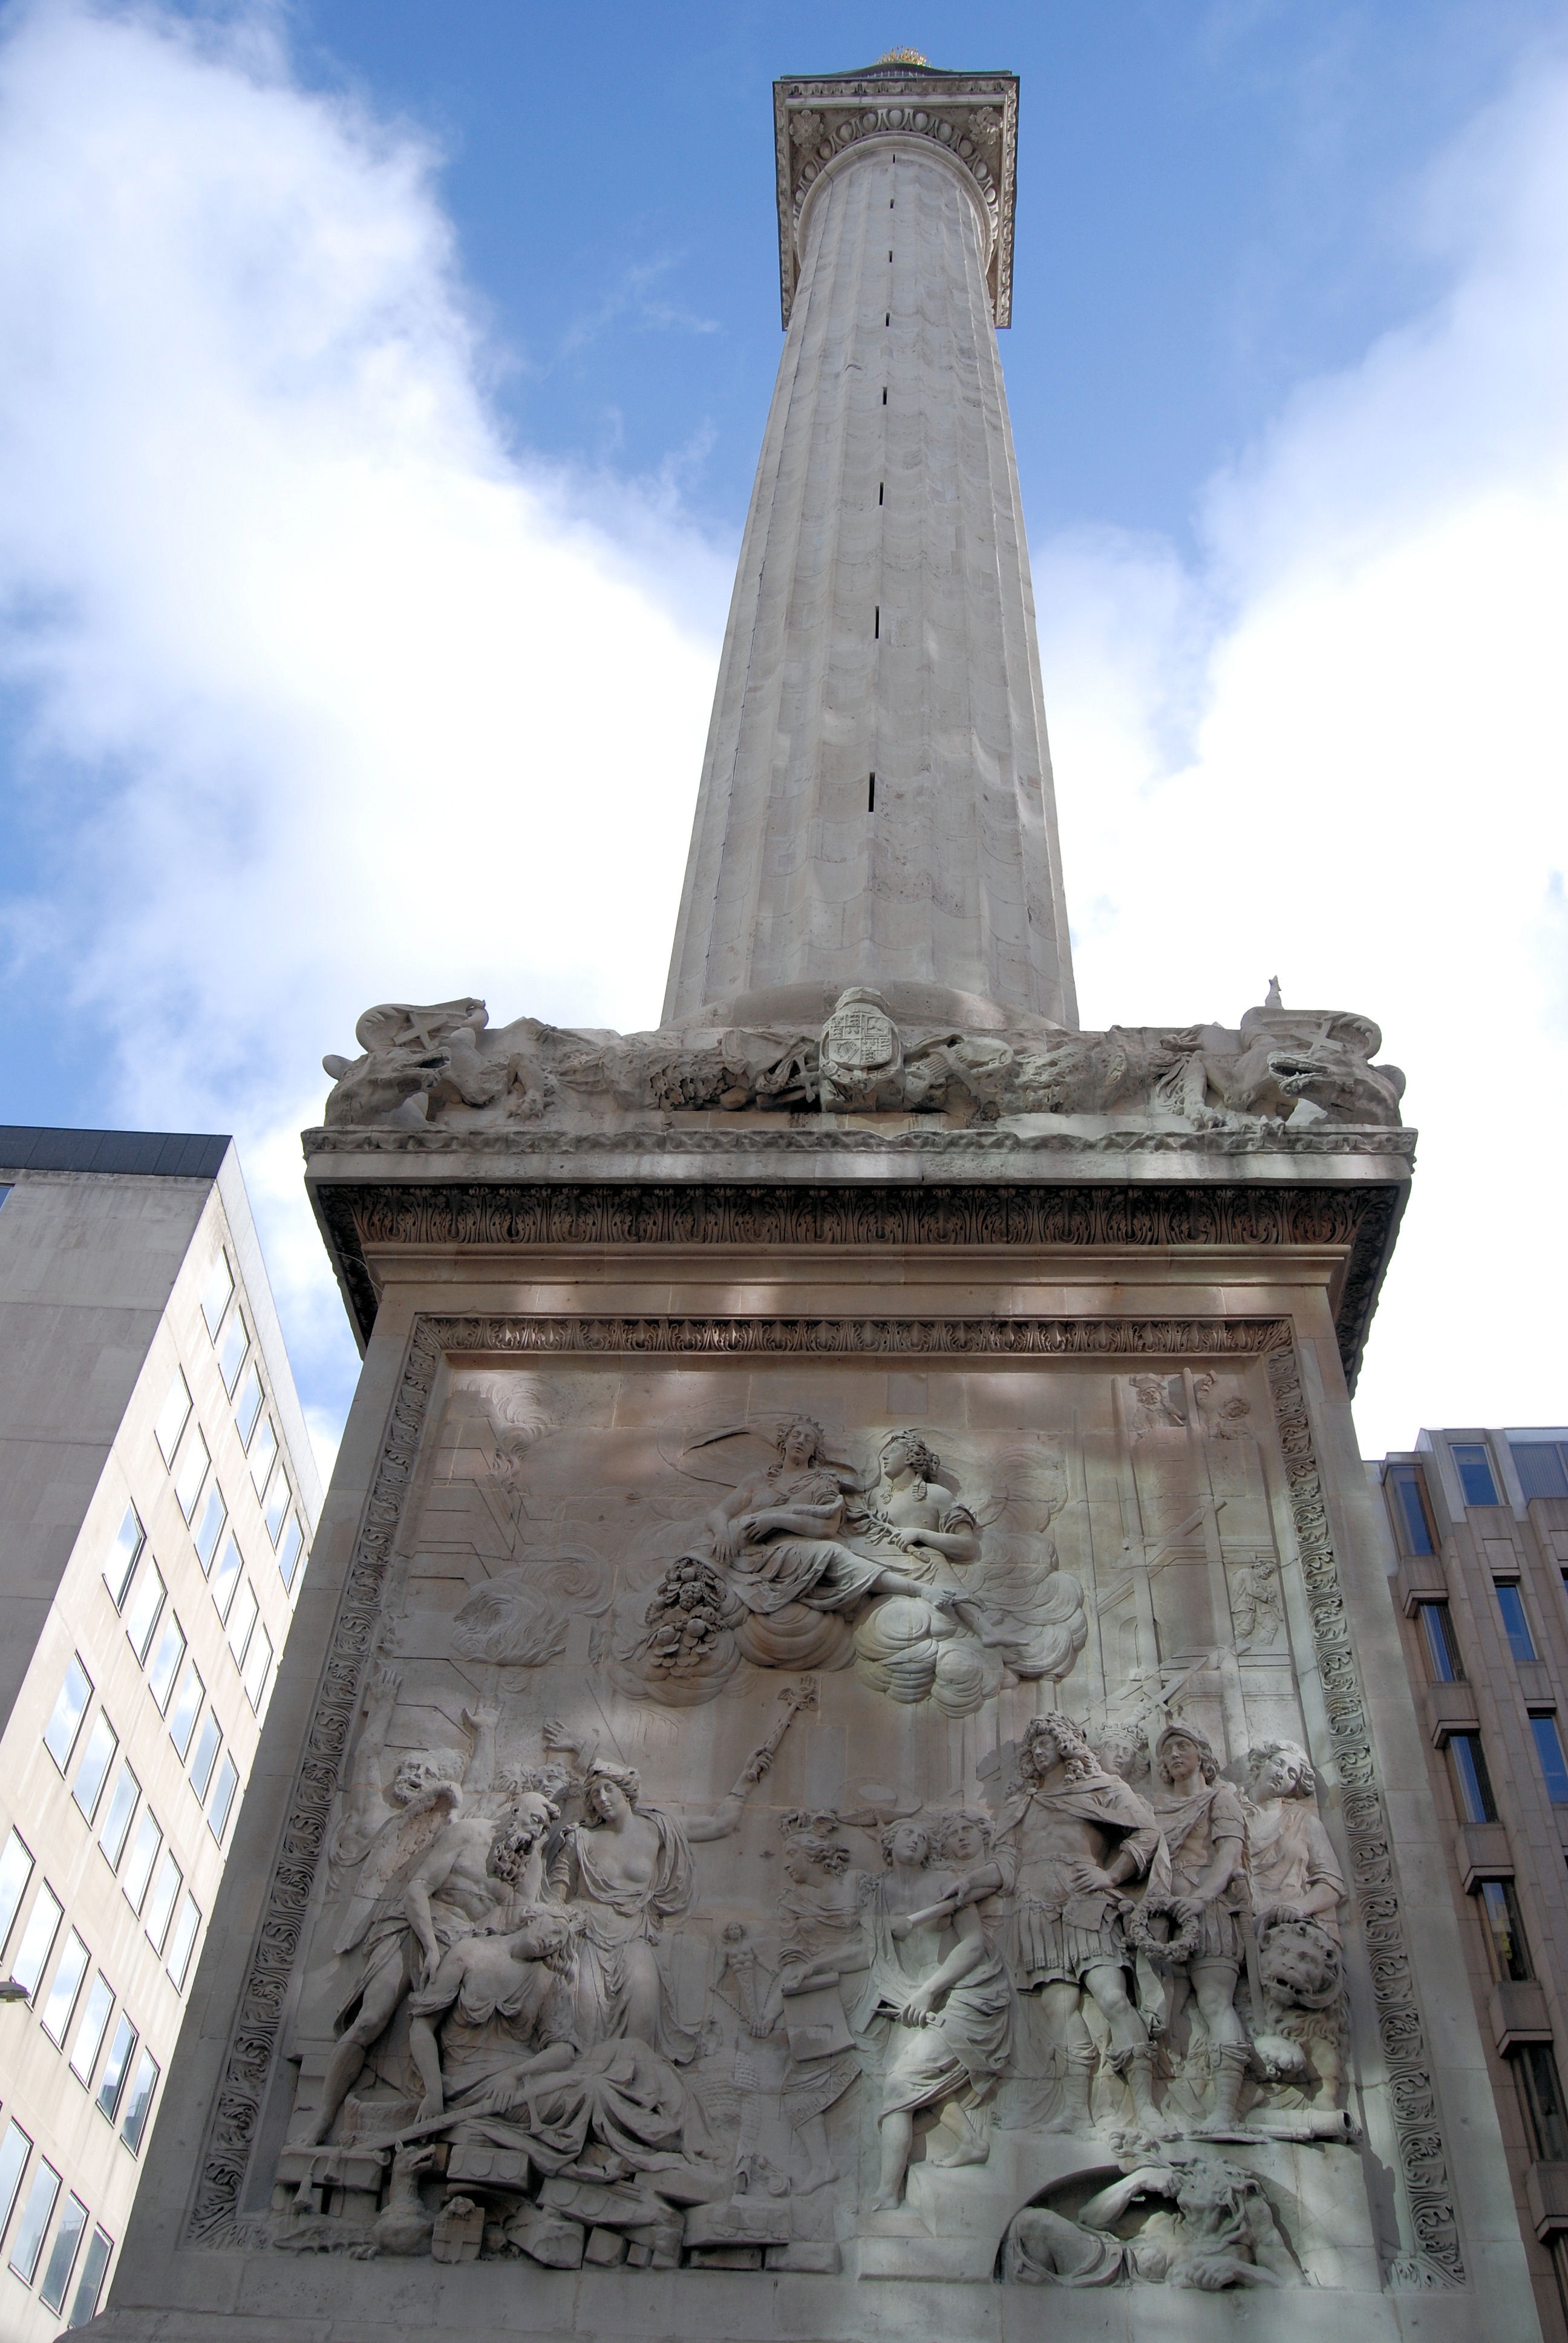
monument, statue, tower, fire, landmark, sculpture, london, memorial, great, temple, ancient history, doric column